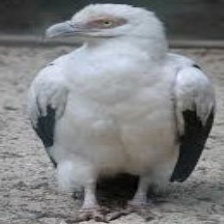
Species: PALM NUT VULTURE
Scientific name: GYPOHIERAX ANGOLENSIS
ImageNet parent category: vulture